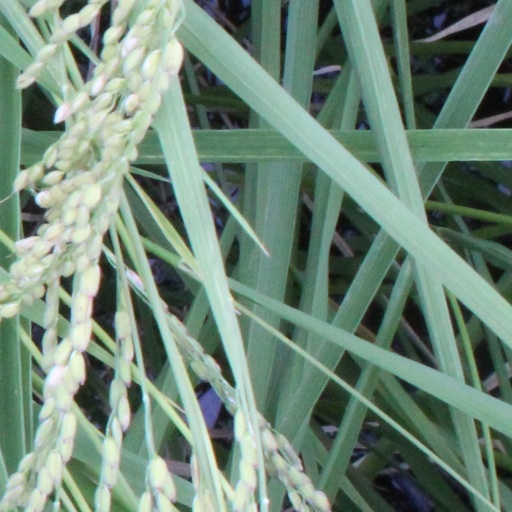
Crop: rice